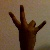
The image shows a hand gesture representing the number 7 in Indian Sign Language.